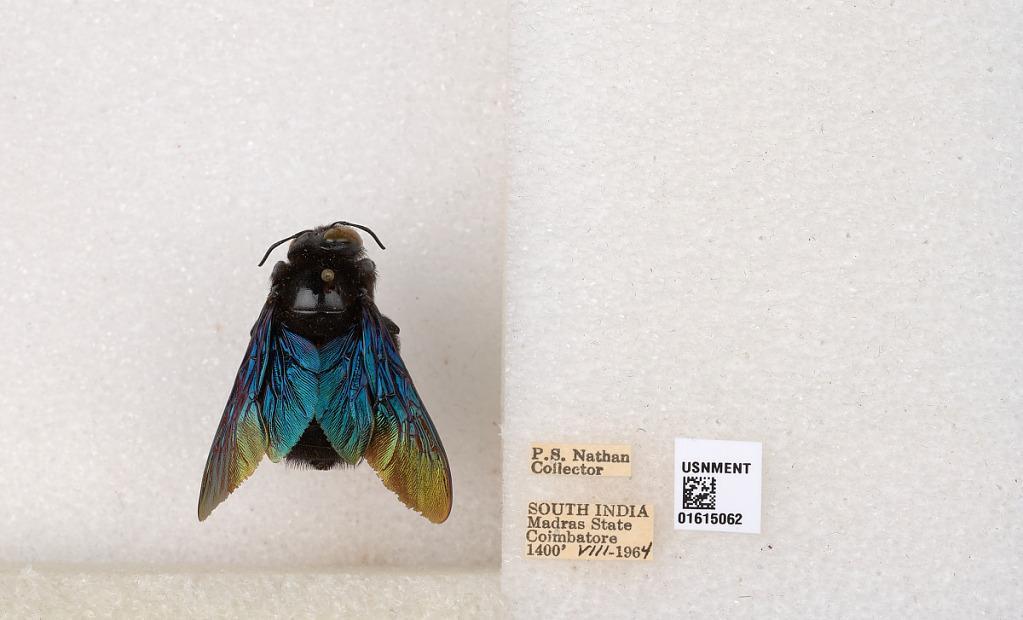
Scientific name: Xylocopa (Biluna) auripennis auripennis Lepeletier
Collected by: P. Nathan
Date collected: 1964-8-1
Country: India
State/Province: Tamil Nadu
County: Coimbatore
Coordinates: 10.9955, 76.9034